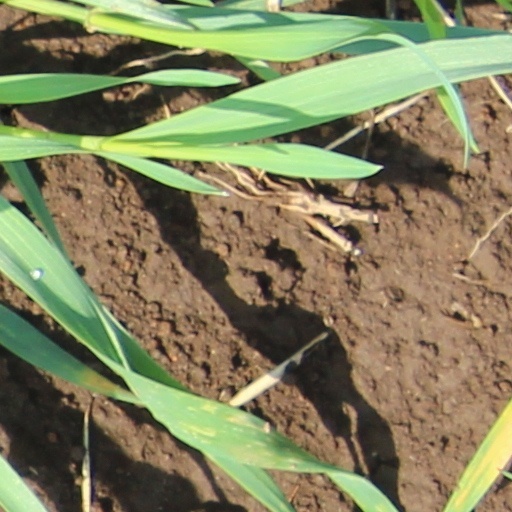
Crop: wheat